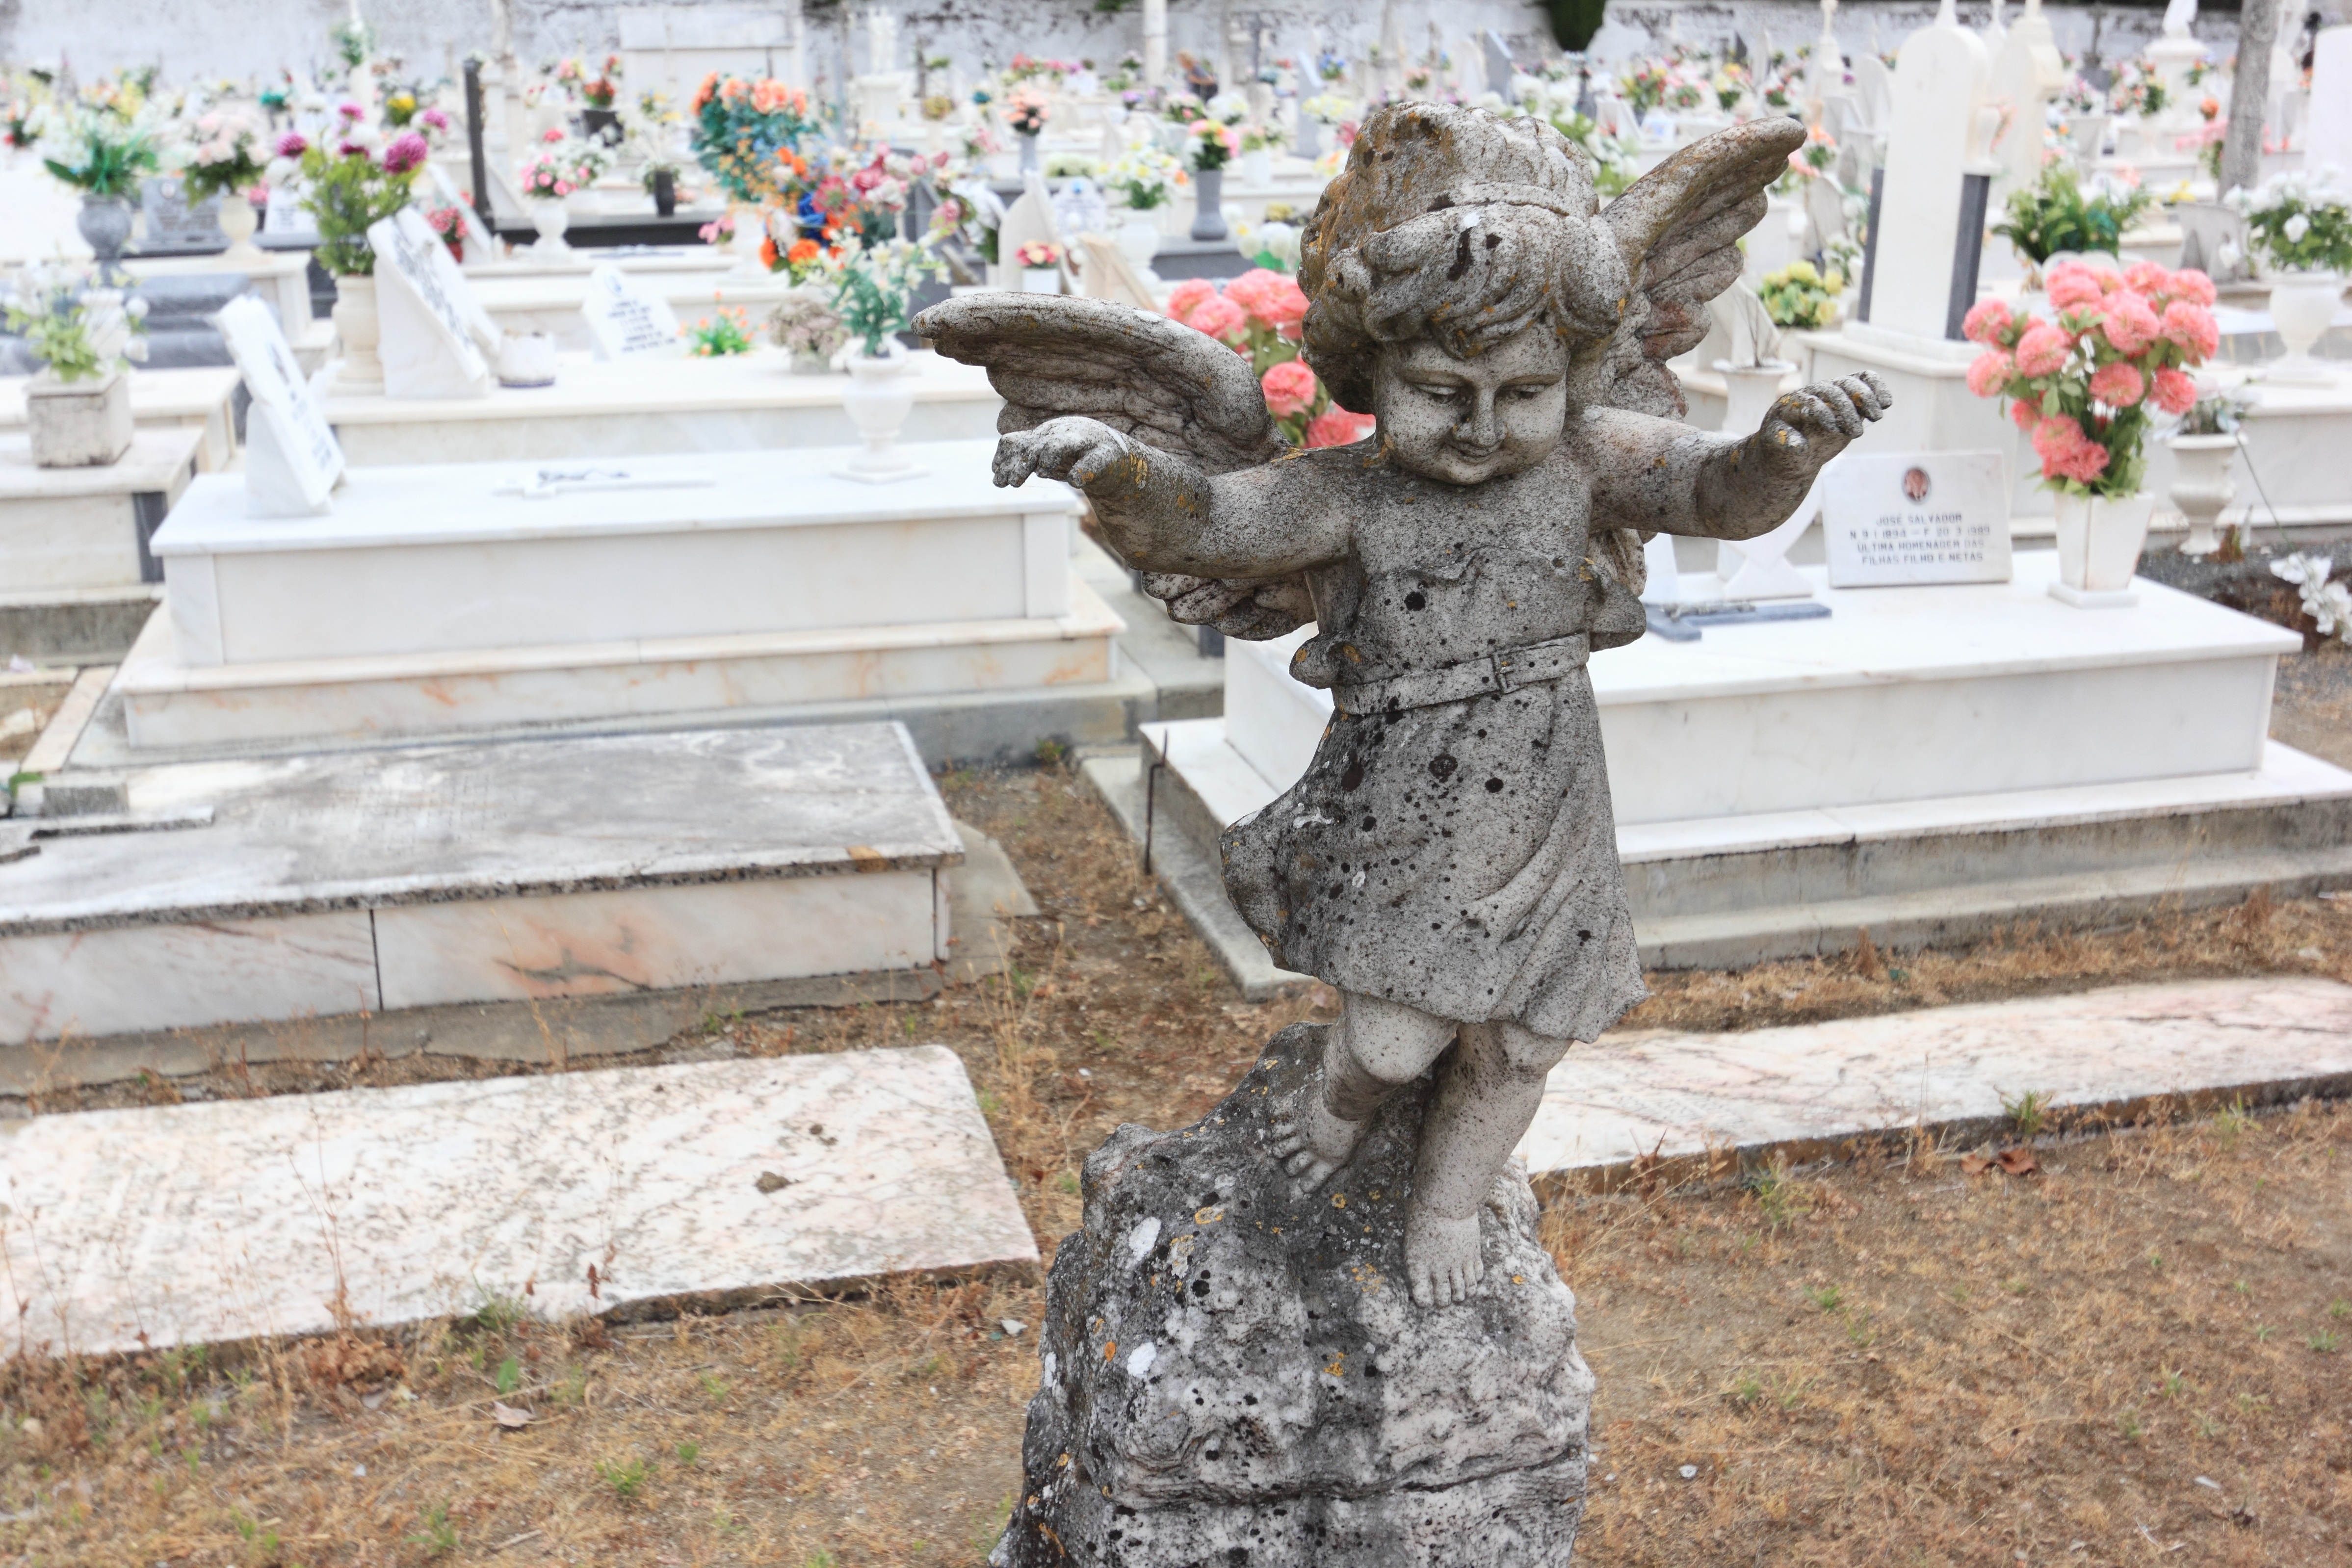
monument, statue, cemetery, grave, sculpture, memorial, angel, graveyard, art, headstone, portugal, carving, burial, evora, stone carving